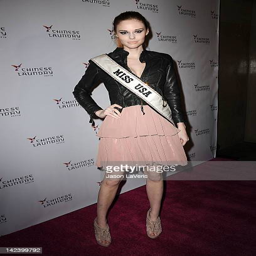
model attends the launch party